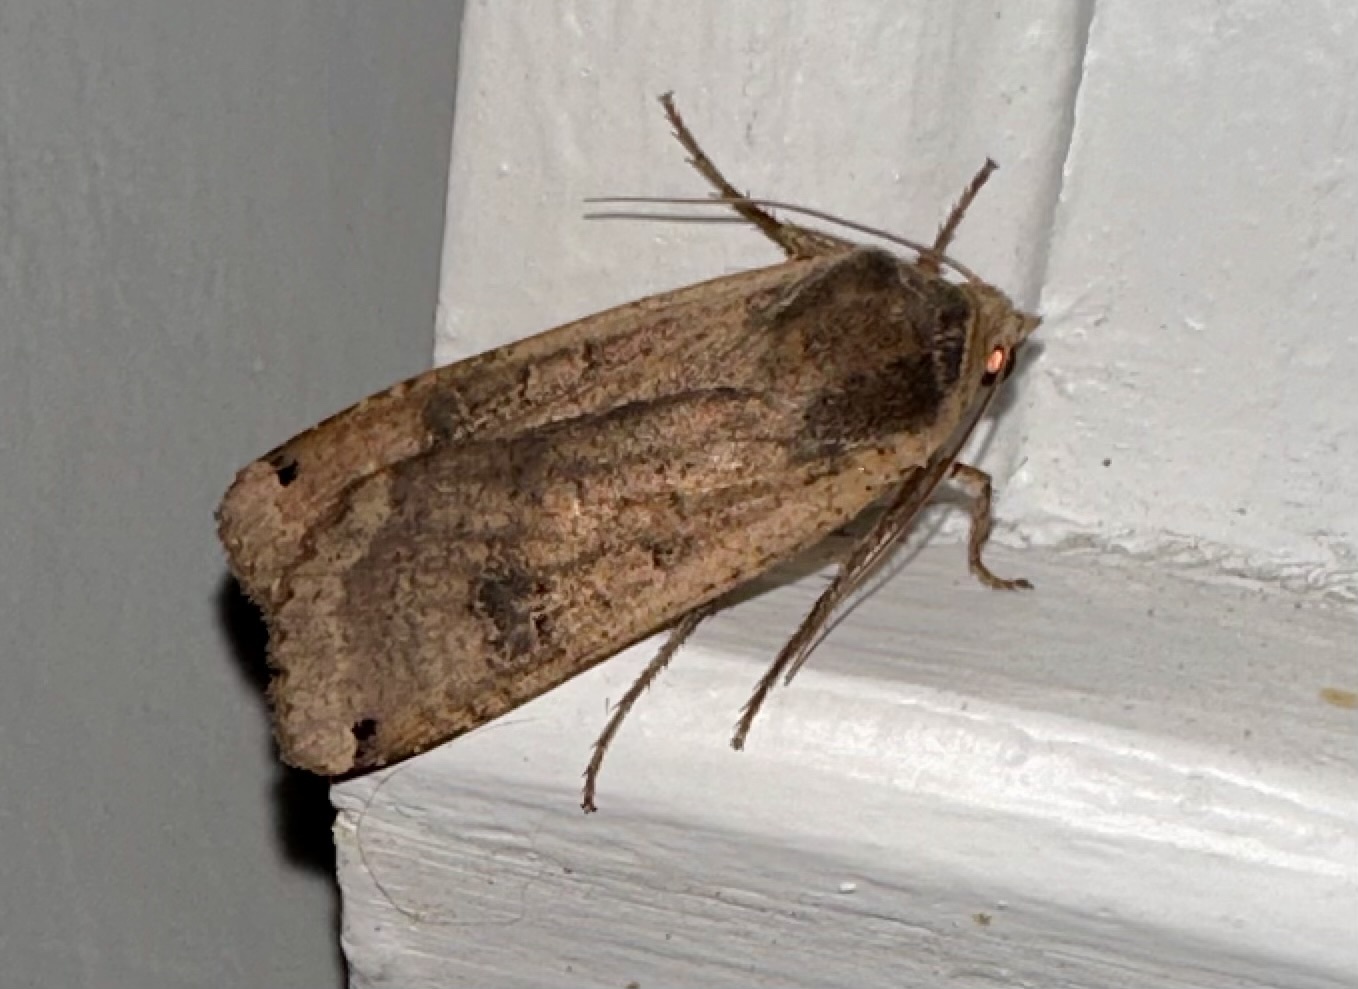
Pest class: cutworms